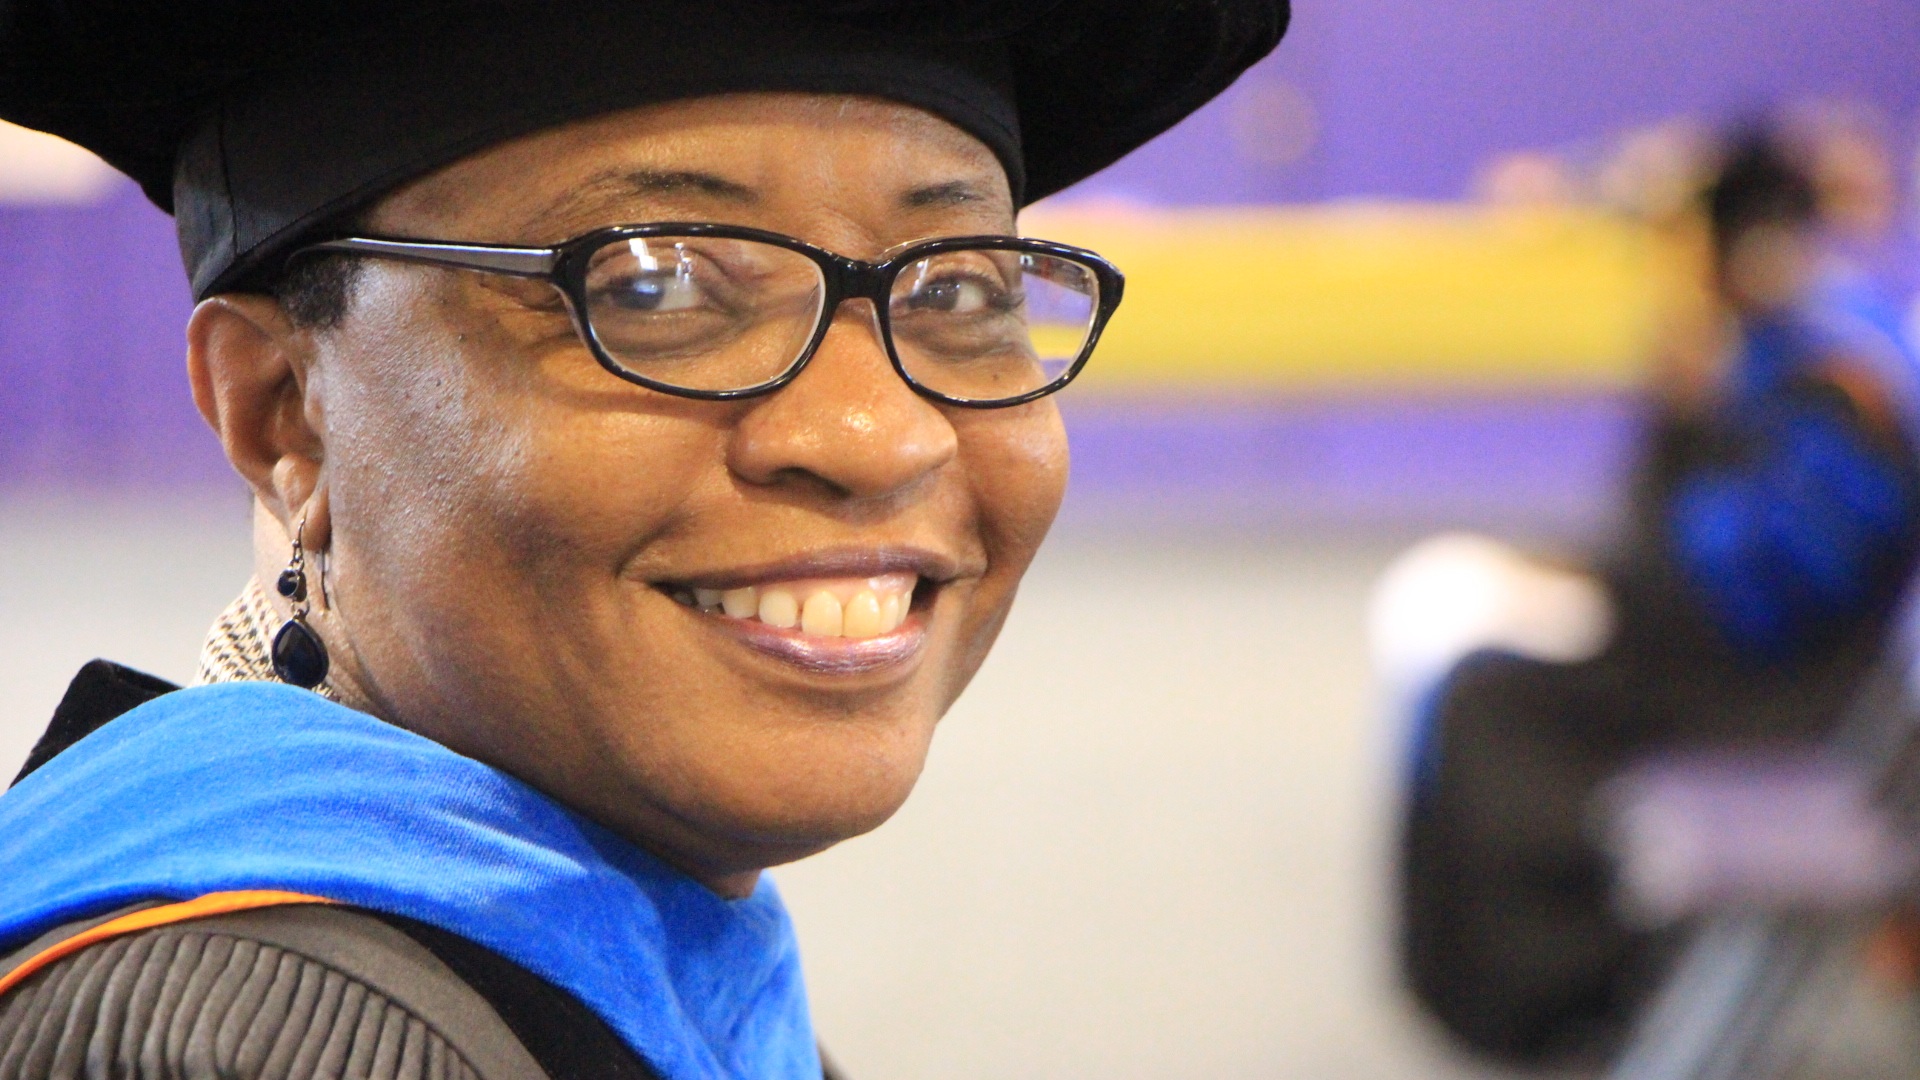
person, glasses, college, professor, african american